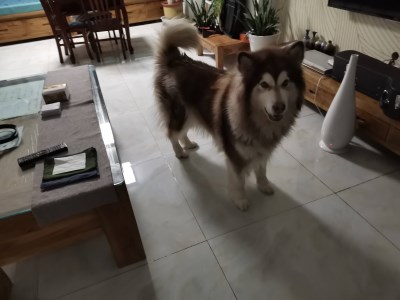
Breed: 1324-n000004-malamute